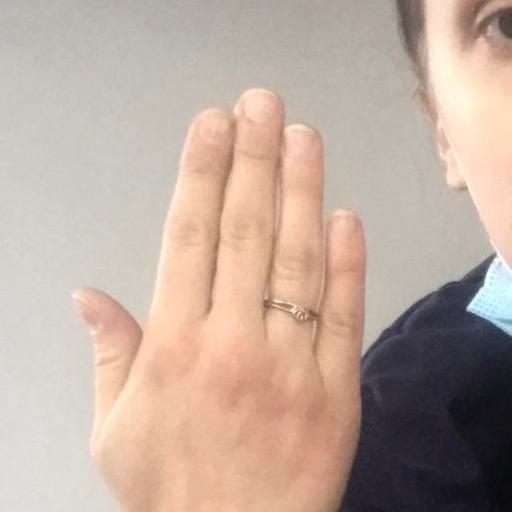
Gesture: stop_inverted